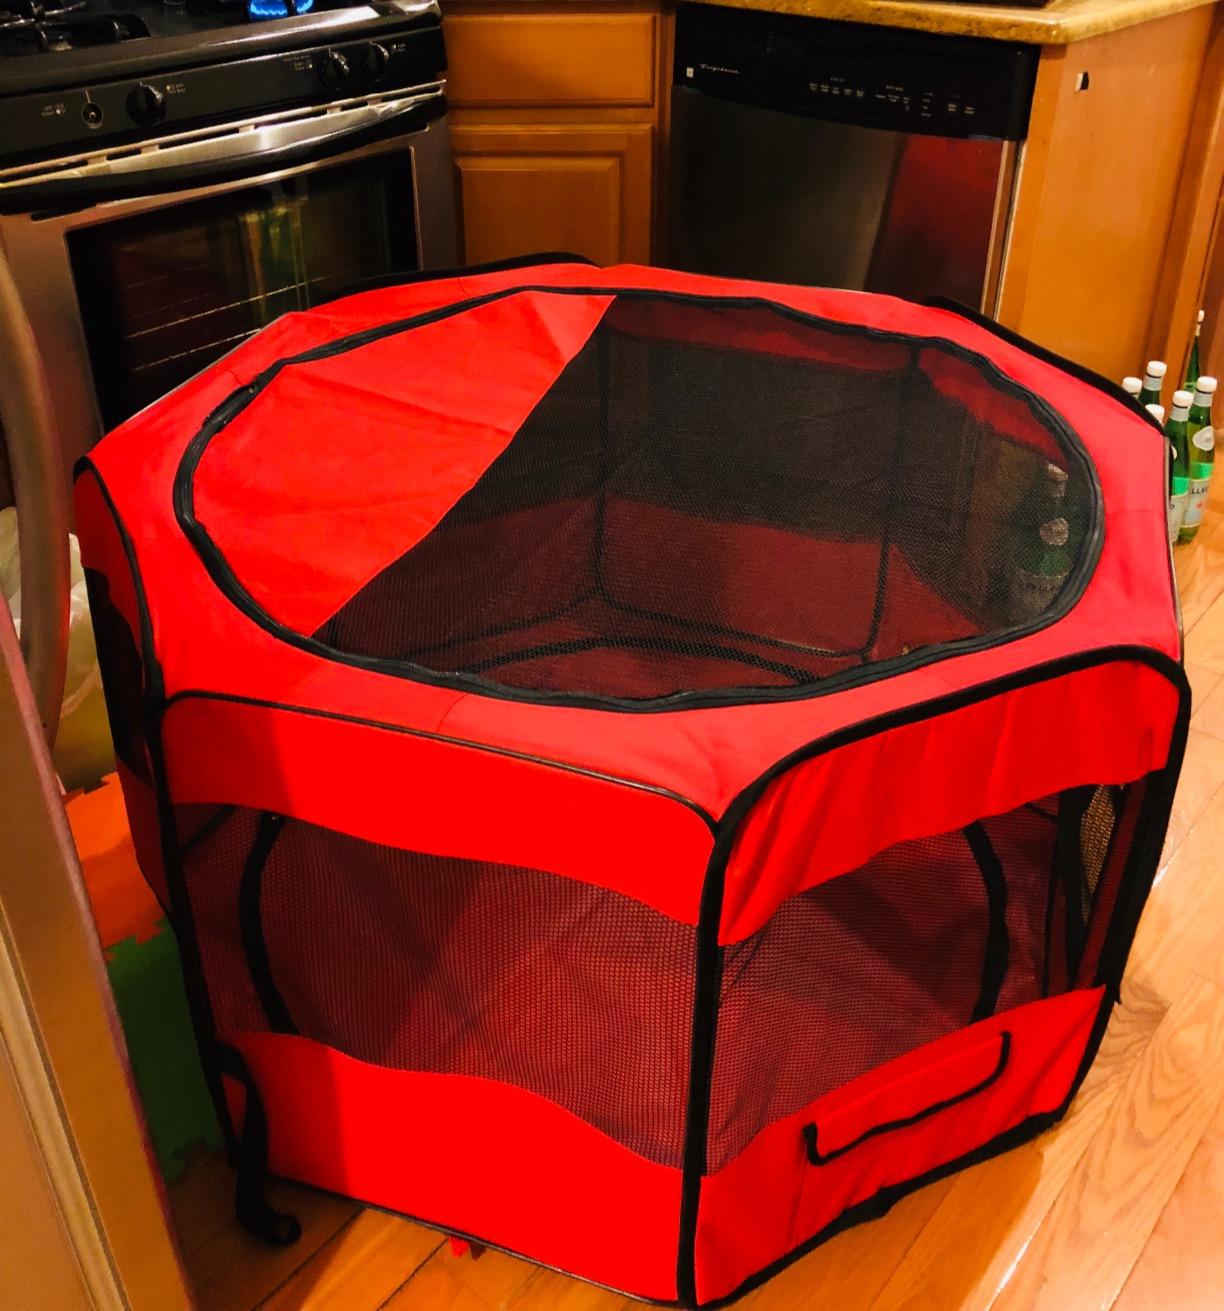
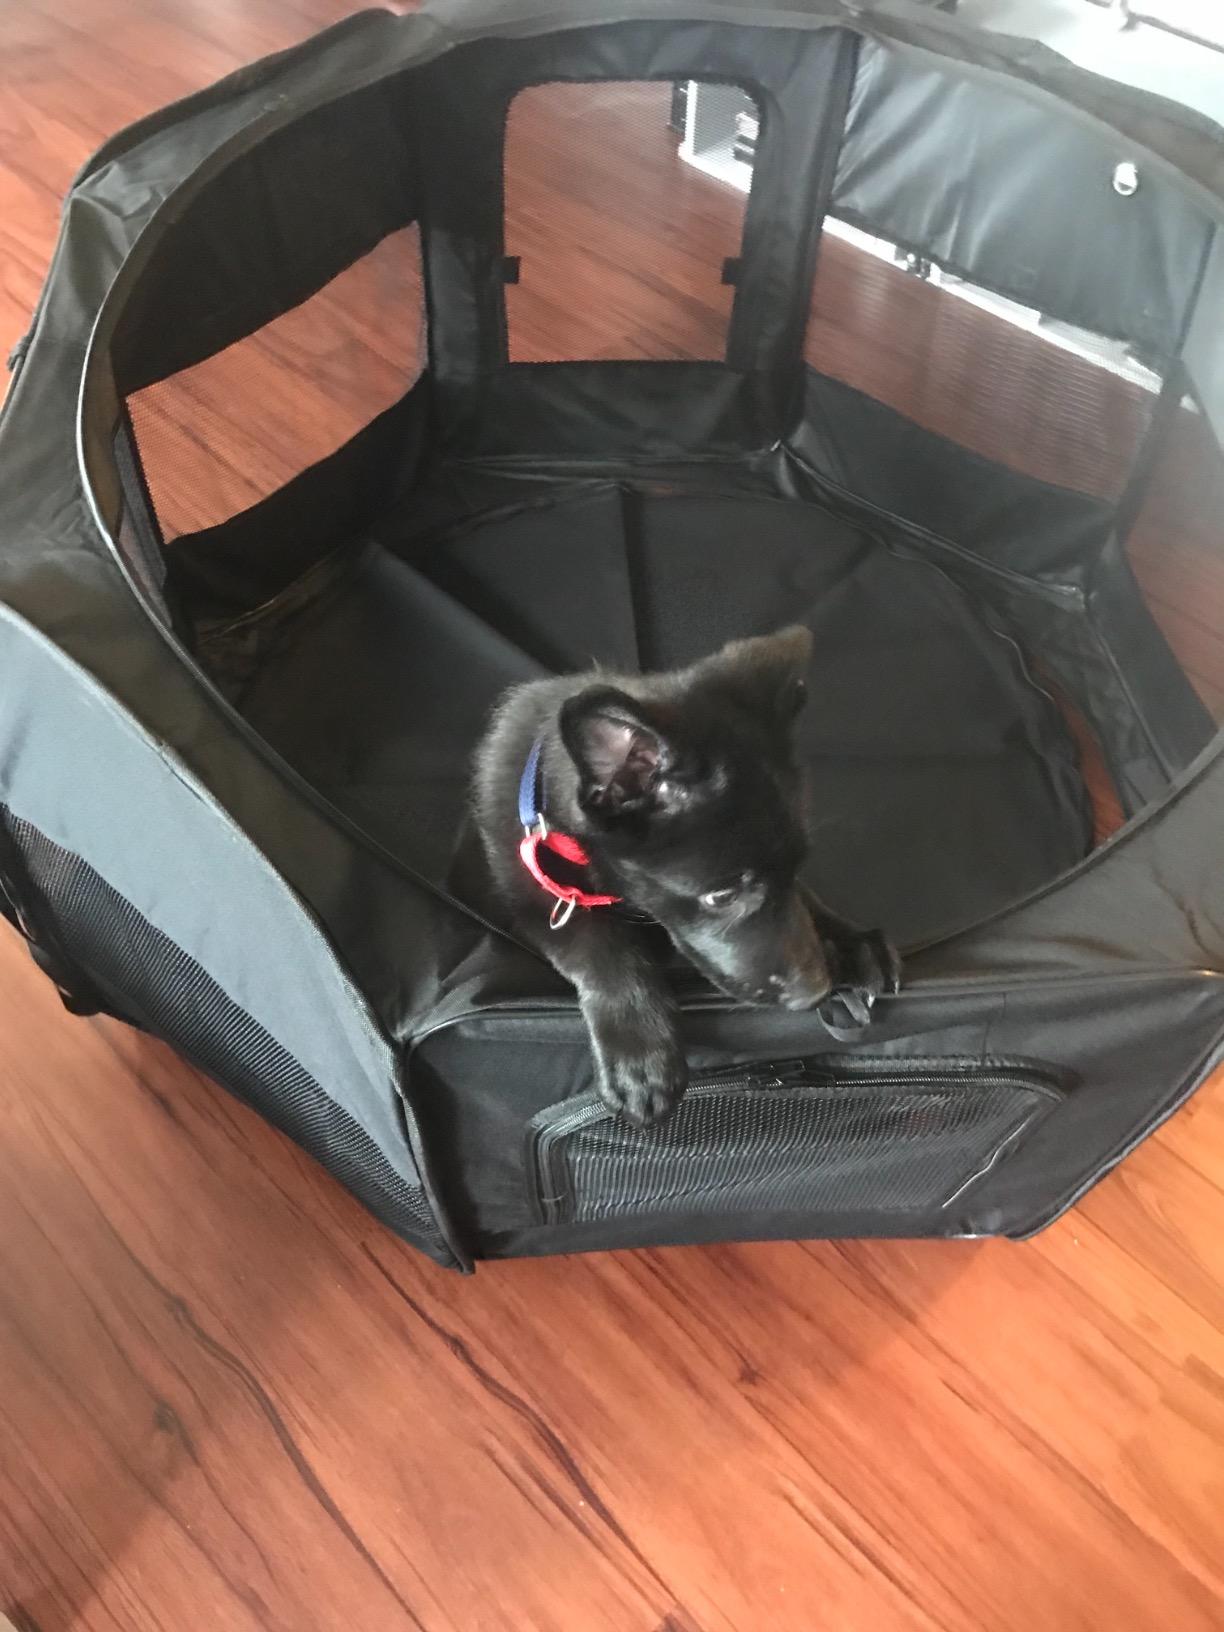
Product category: items_kennel
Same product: no